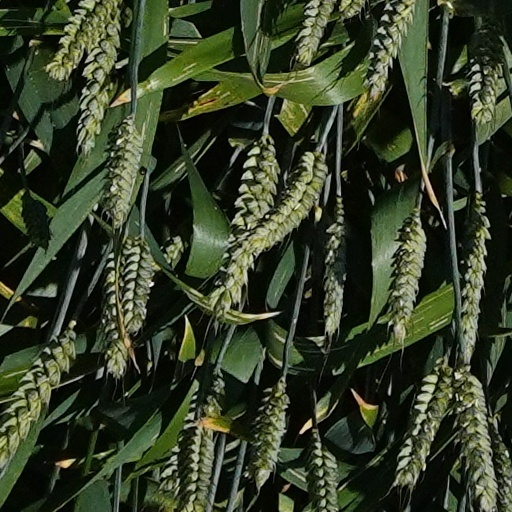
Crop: wheat